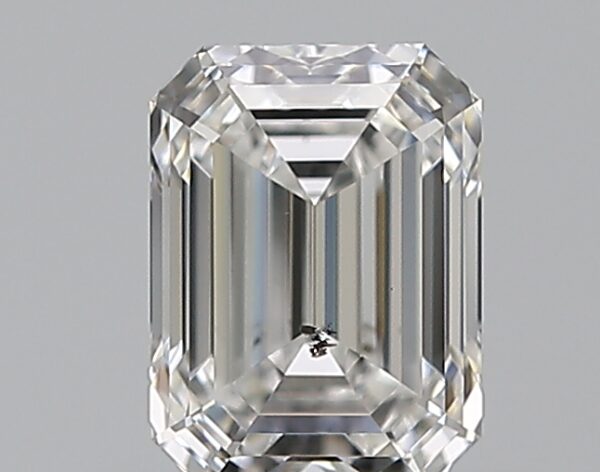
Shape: emerald
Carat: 0.71
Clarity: SI2
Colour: E
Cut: EX
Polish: EX
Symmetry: EX
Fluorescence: N
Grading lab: GIA
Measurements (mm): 5.79 x 4.26 x 2.94